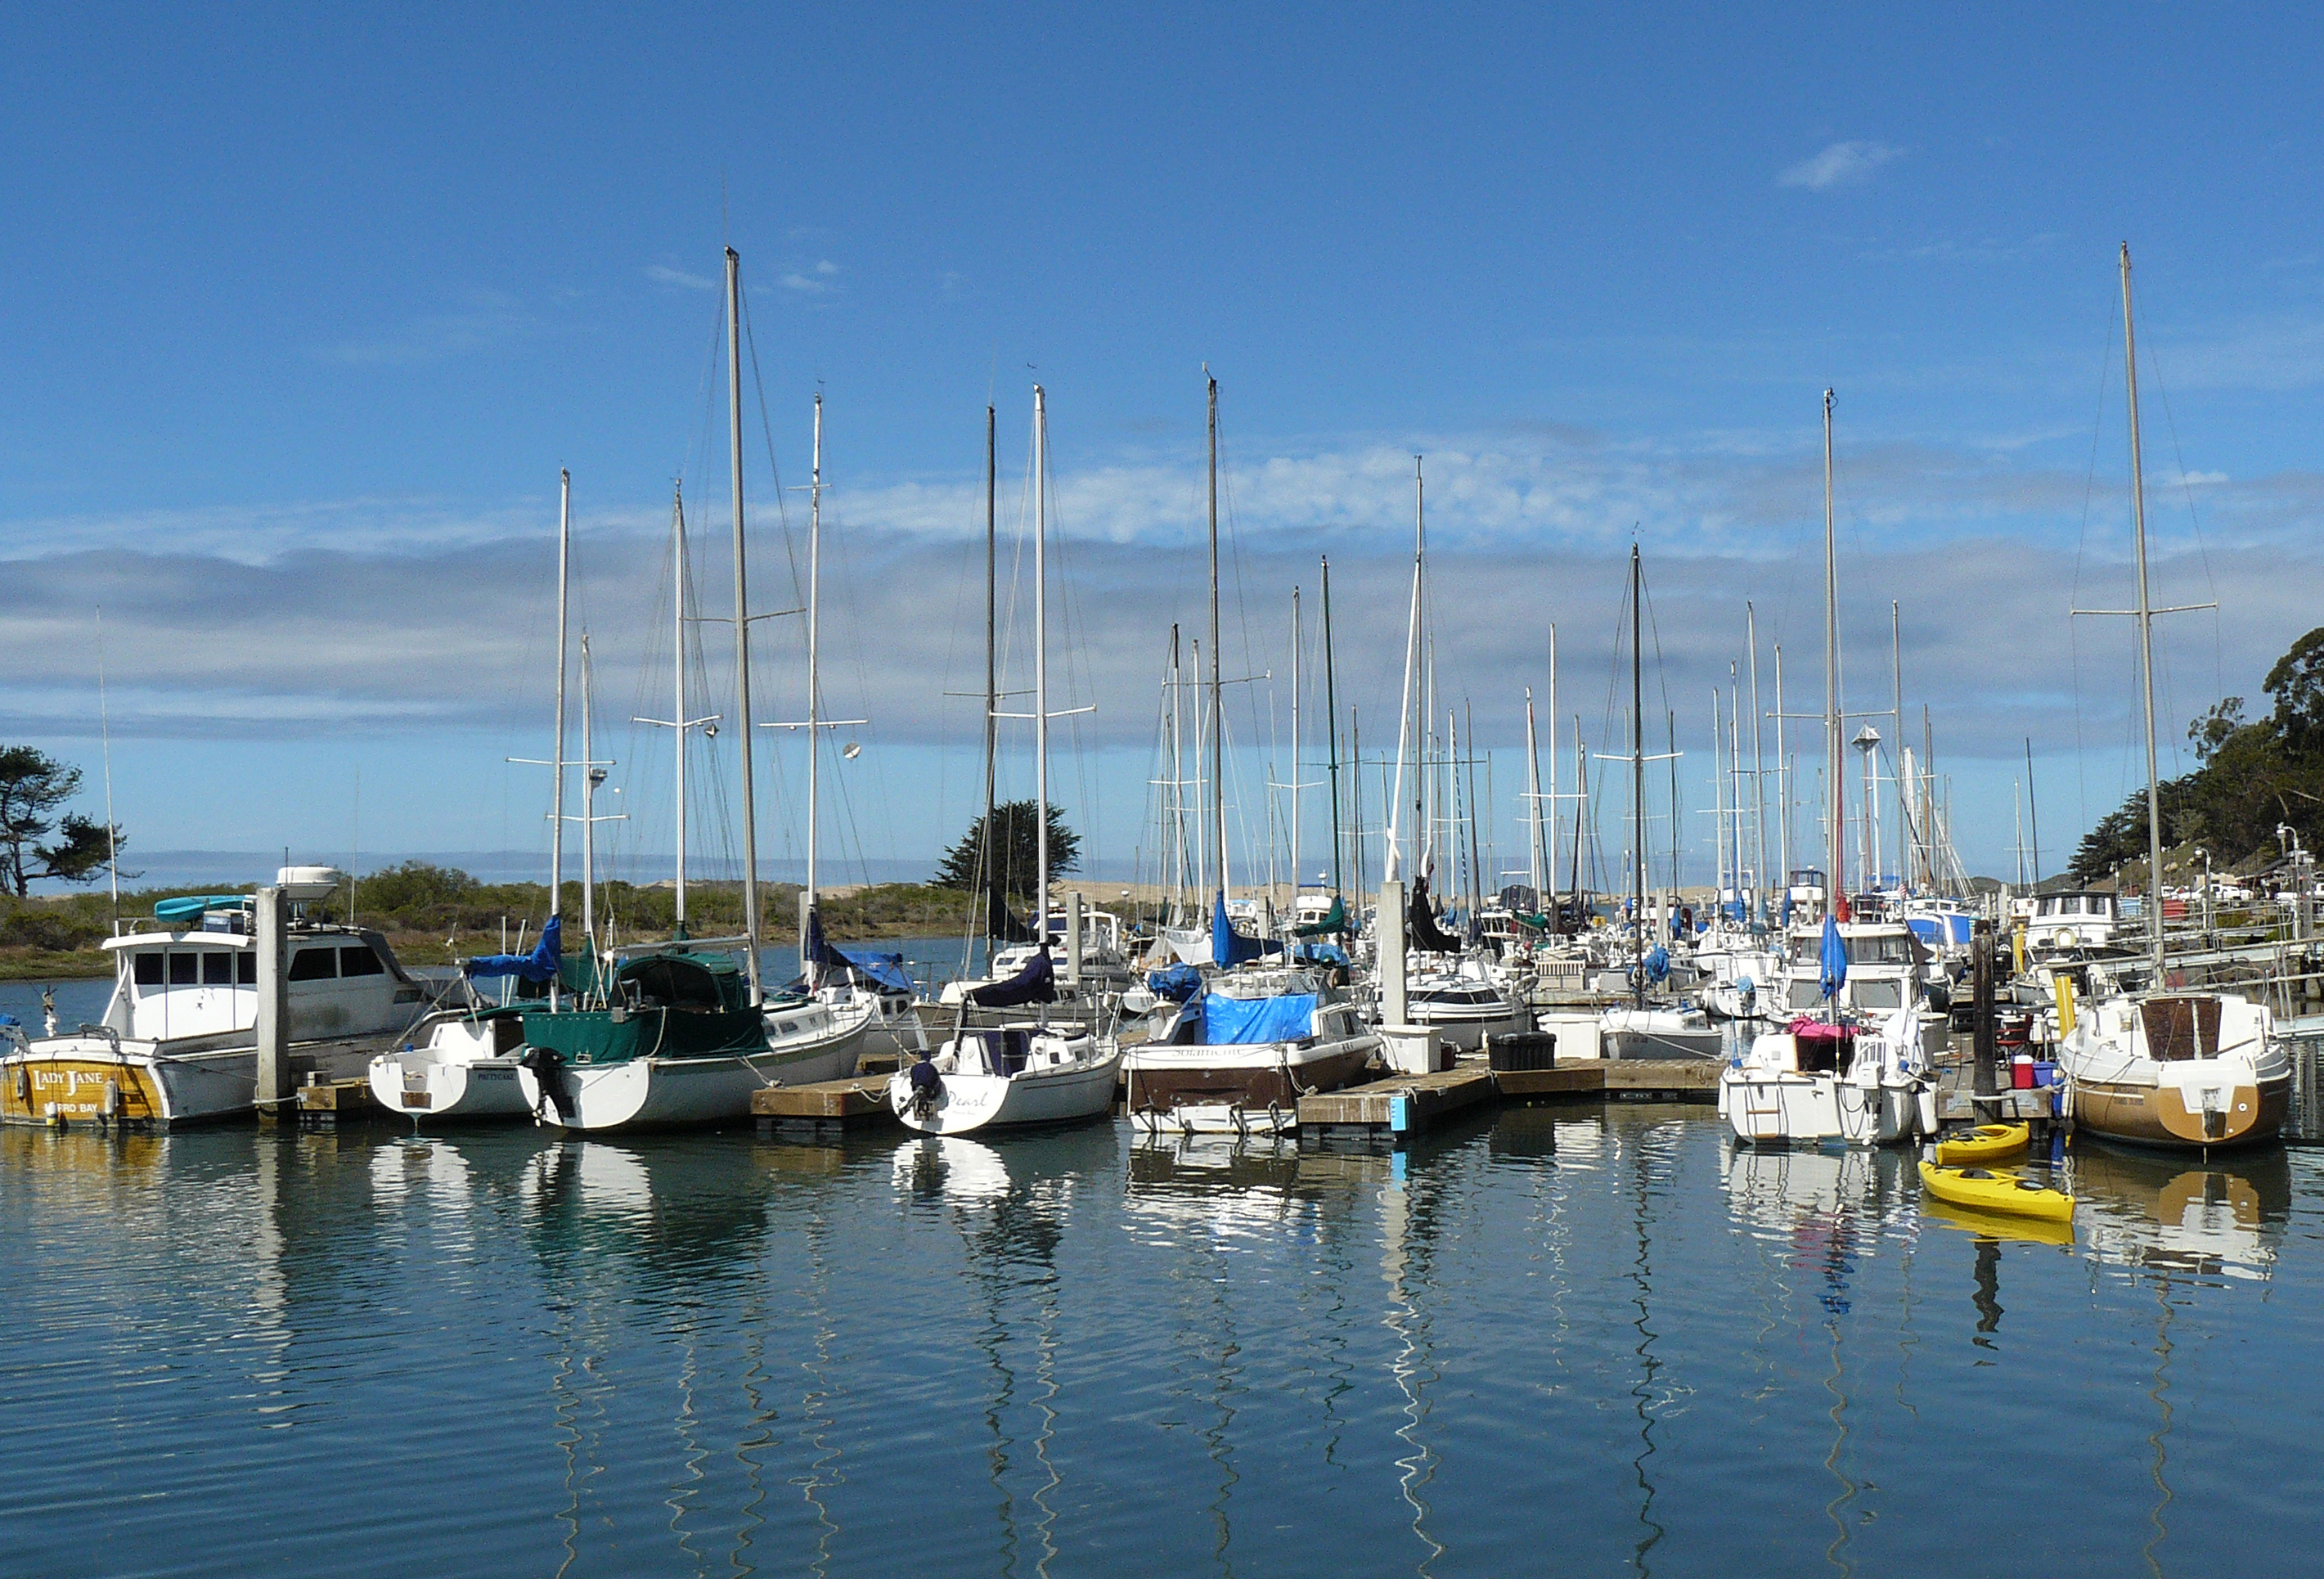
sea, dock, boat, vehicle, mast, bay, harbor, marina, port, morrobay